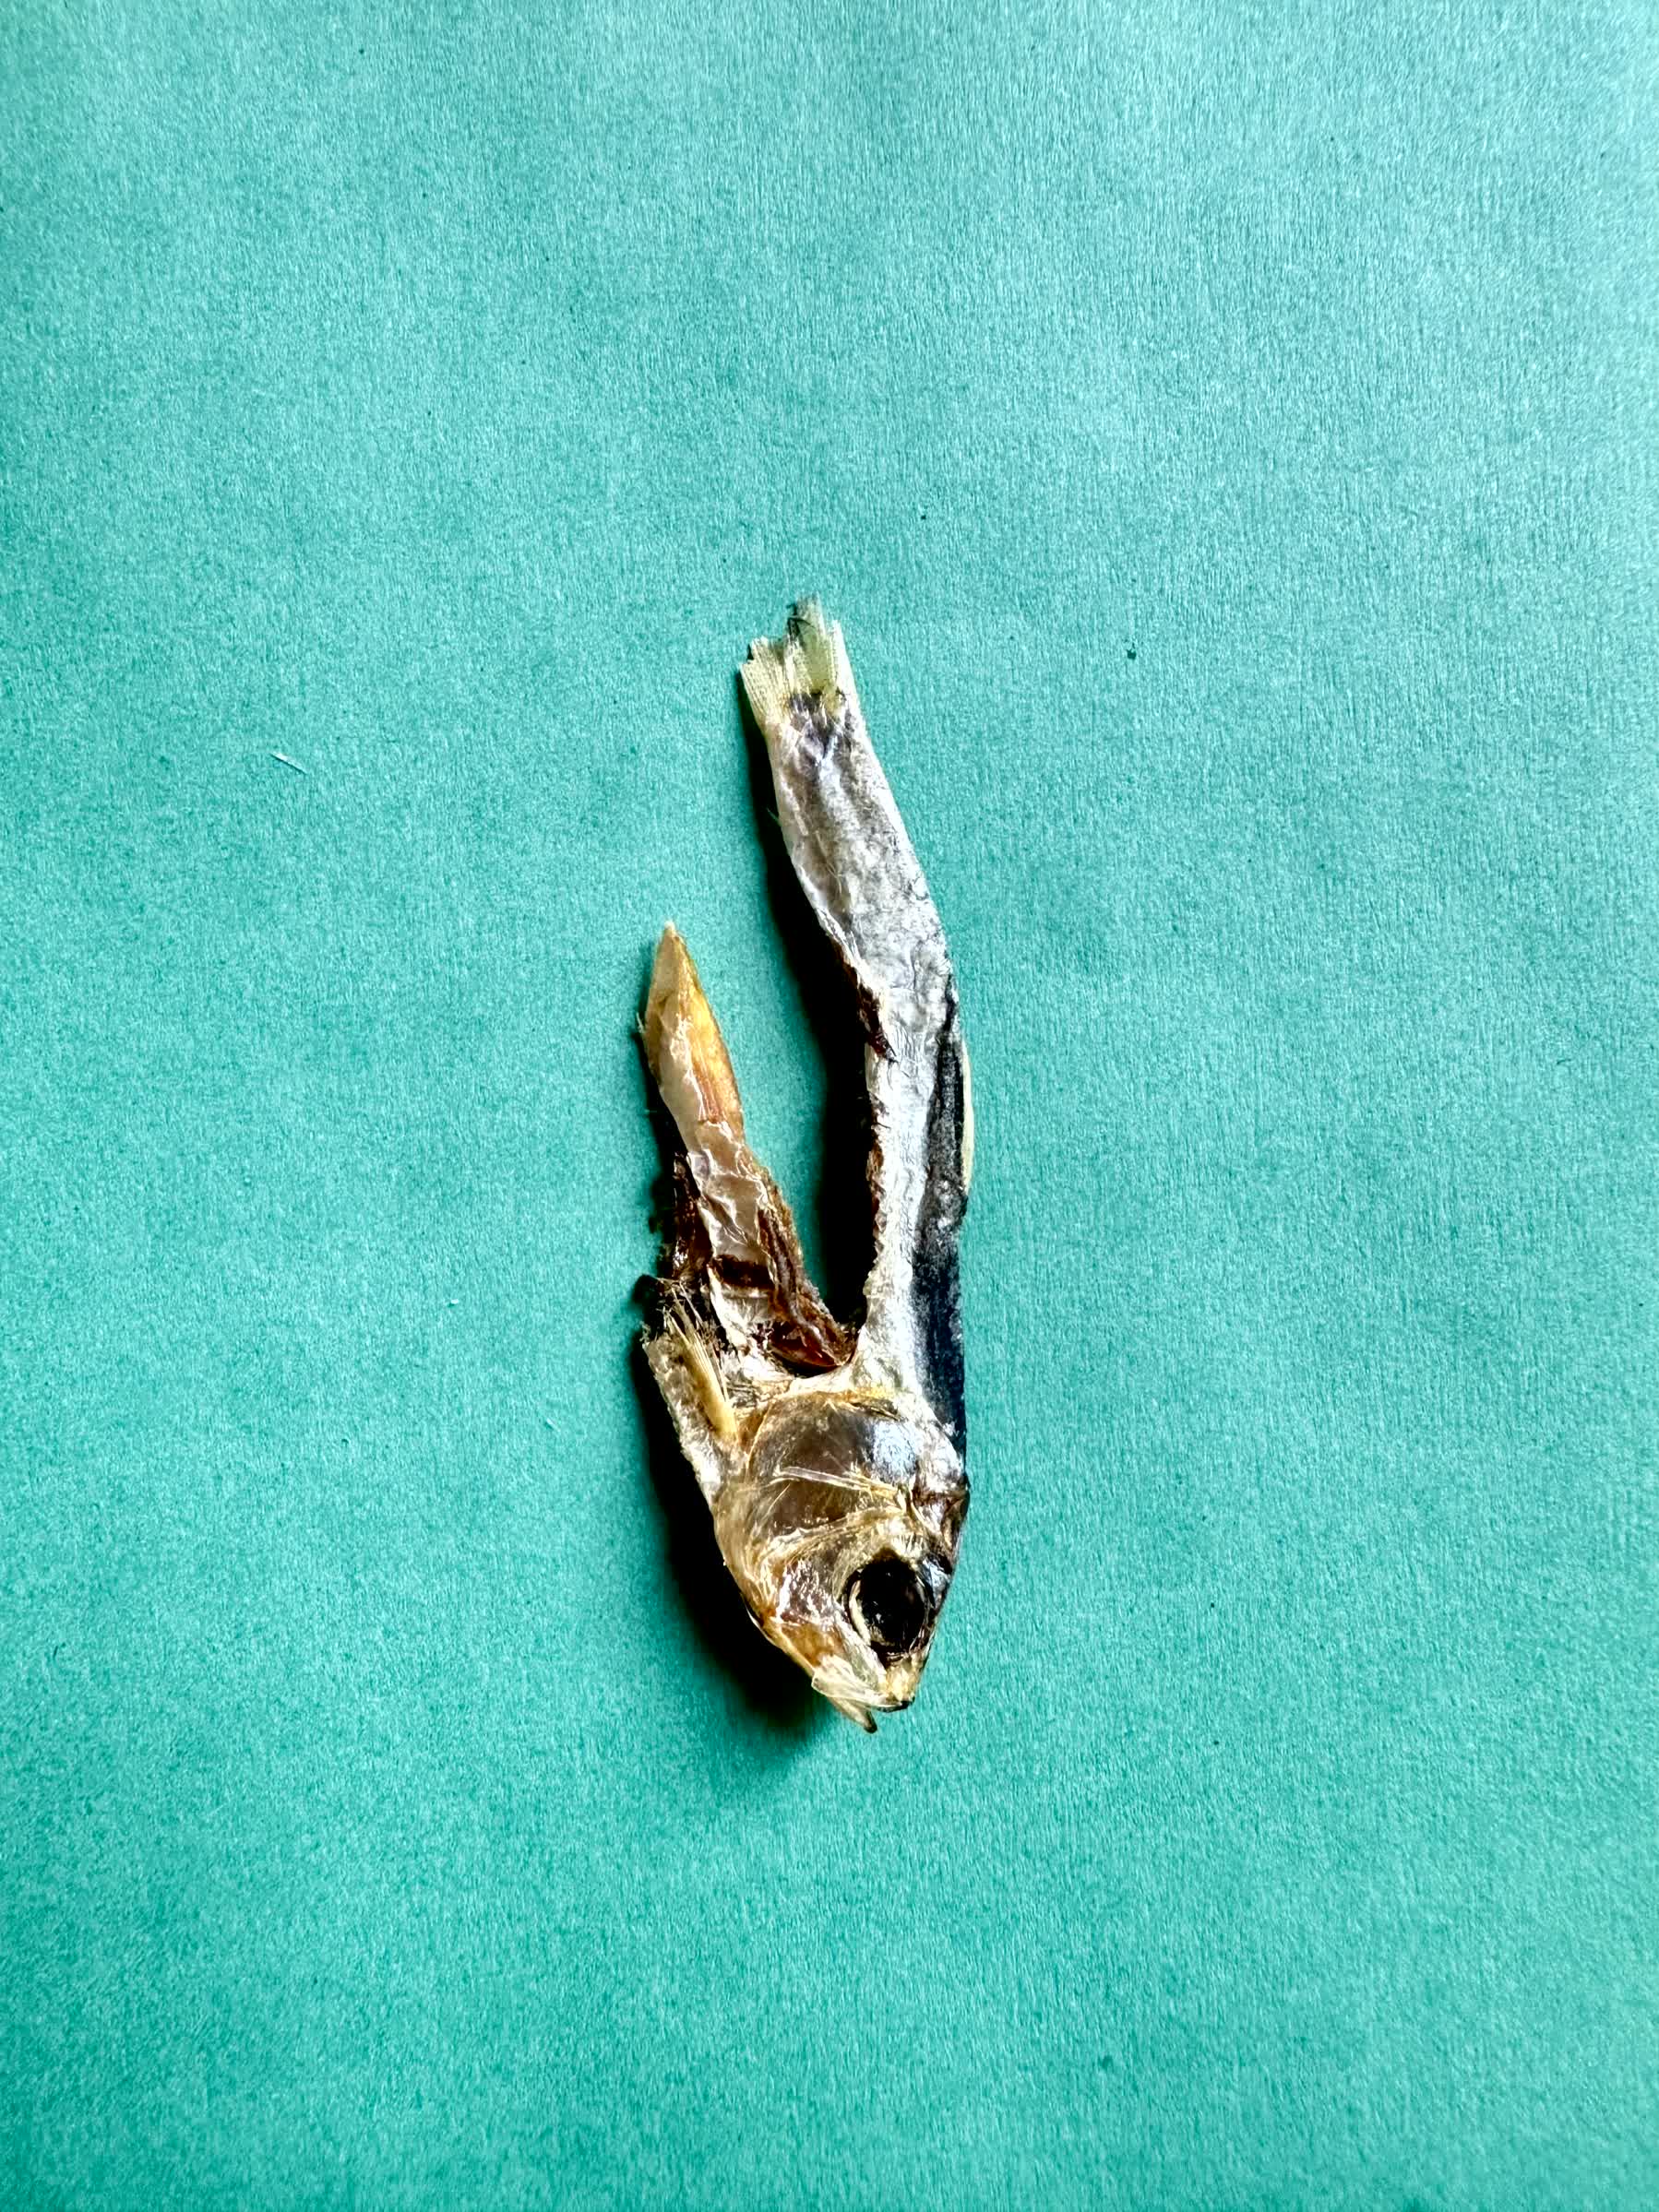
Species: Chapila